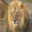
Label: lion